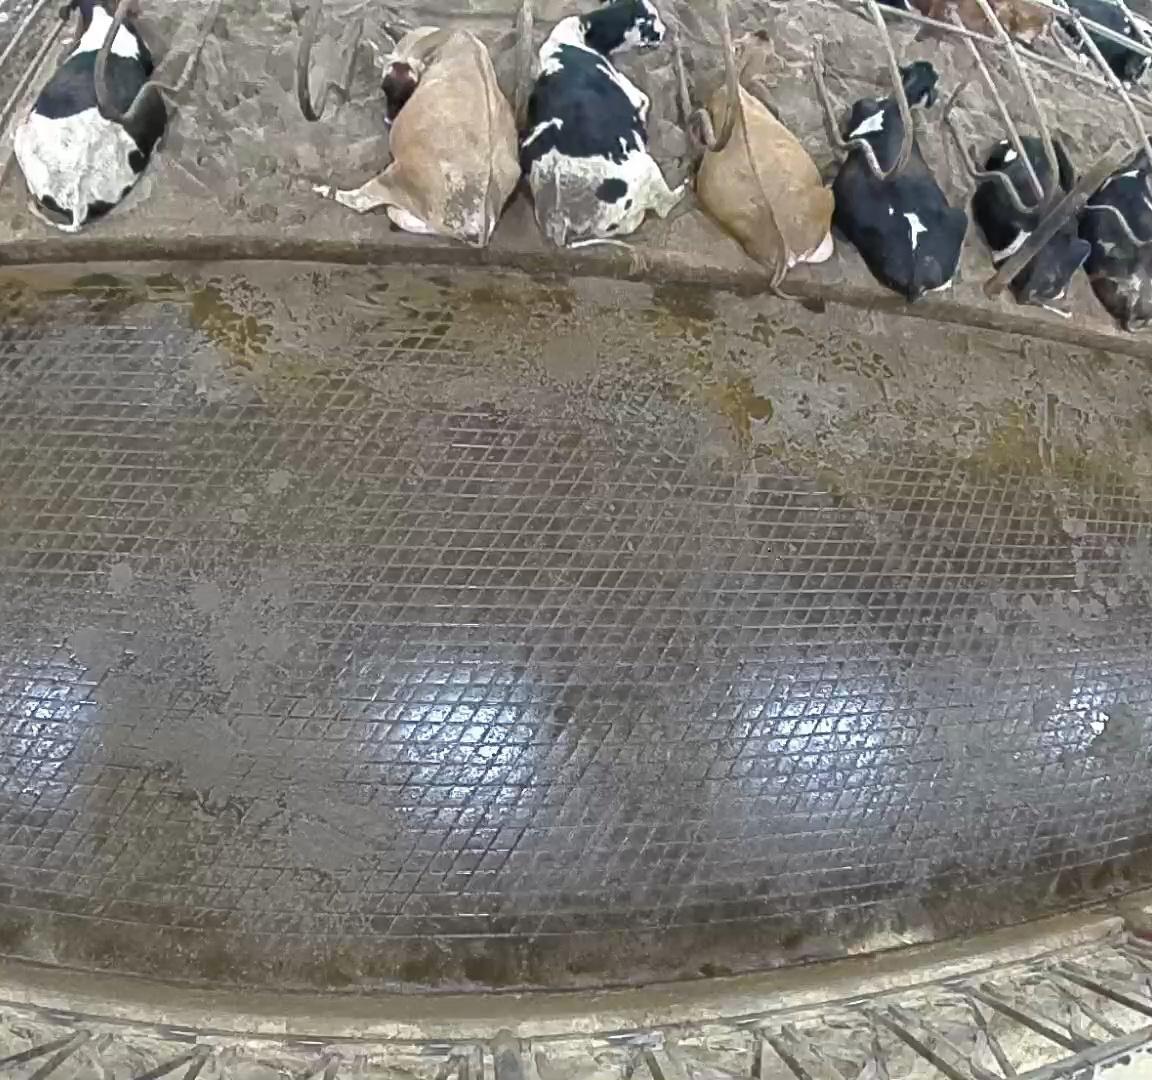
Number of cows: 7